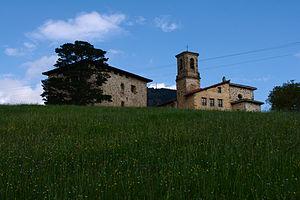
La maison-tour Galartza d'Aretxabaleta dans la province de Guipuscoa en Pays basque est une construction exempte de caractère de défense dont l'origine remonte au Moyen Âge. Sa localisation sur les flancs du mont Murugain obéit au but stratégique de contrôle de la vallée de Lenitz, depuis sa position.